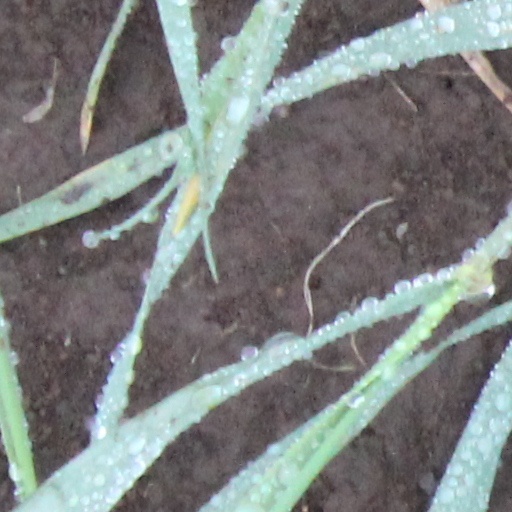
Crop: wheat